Hoplite

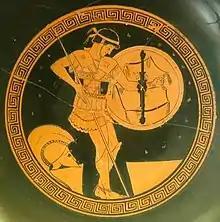
Hoplite, 5th century

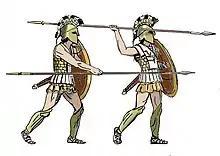
Hoplites shown in two attack positions, with both an underhand and an overhand stance

The fragmented political structure of Ancient Greece, with many competing city-states, increased the frequency of conflict, but at the same time limited the scale of warfare. Limited manpower did not allow most Greek city-states to form large armies which could operate for long periods because they were generally not formed from professional soldiers. Most soldiers had careers as farmers or workers and returned to these professions after the campaign. All hoplites were expected to take part in any military campaign when called for duty by leaders of the state. The Lacedaemonian citizens of Sparta were renowned for their lifelong combat training and almost mythical military prowess, while their greatest adversaries, the Athenians, were exempted from service only after the age of 60. This inevitably reduced the potential duration of campaigns and often resulted in the campaign season being restricted to one summer.